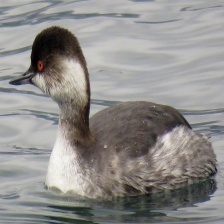
Species: BLACK-NECKED GREBE
Scientific name: PODICEPS NIGRICOLLIS